Armoury, Innsbruck

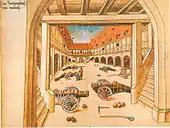
The Armoury around 1507

Maximilian I had the Armoury built from 1500 to 1505 on the Sill which was then in front of the gates of the town. It consists of two 80 x 10 m, two-storey wings and two narrow gatehouses and blocks that surround a large inner courtyard. Materiel for war was stored here and, around the Armoury, were subsidiary buildings. As well as cannon, many small arms were also stored here.